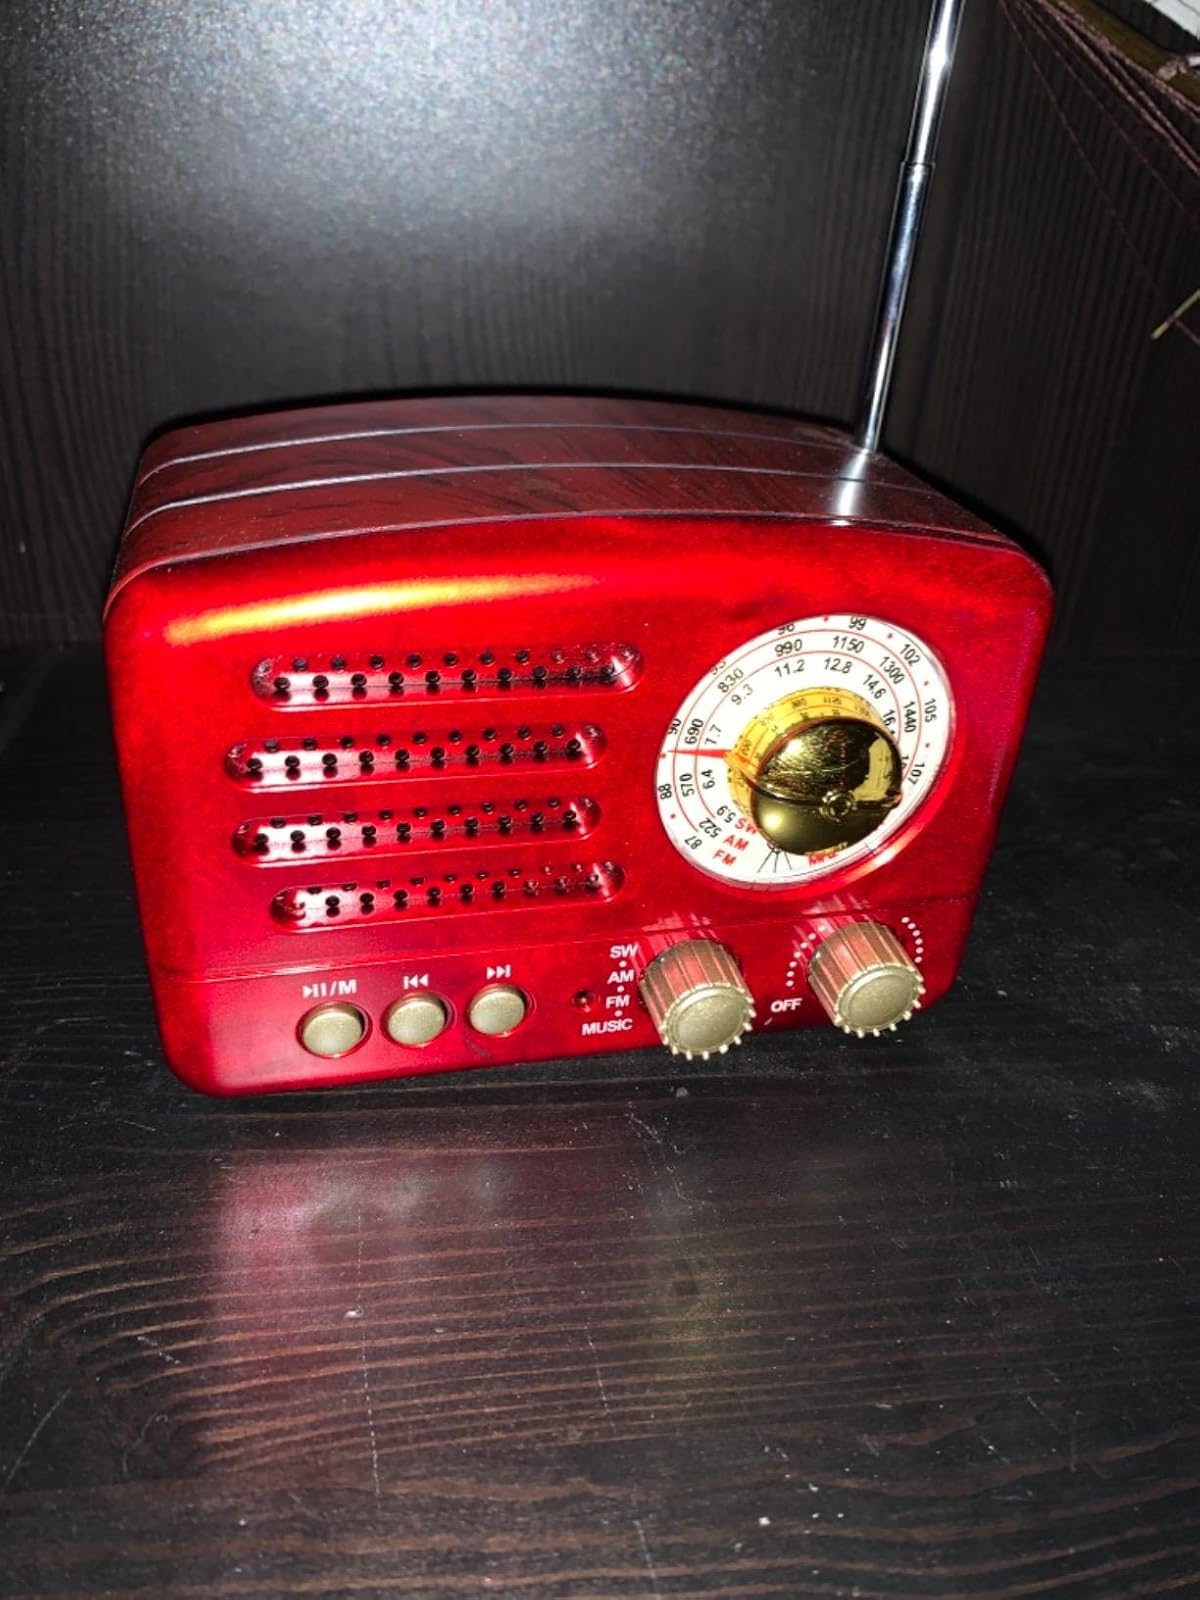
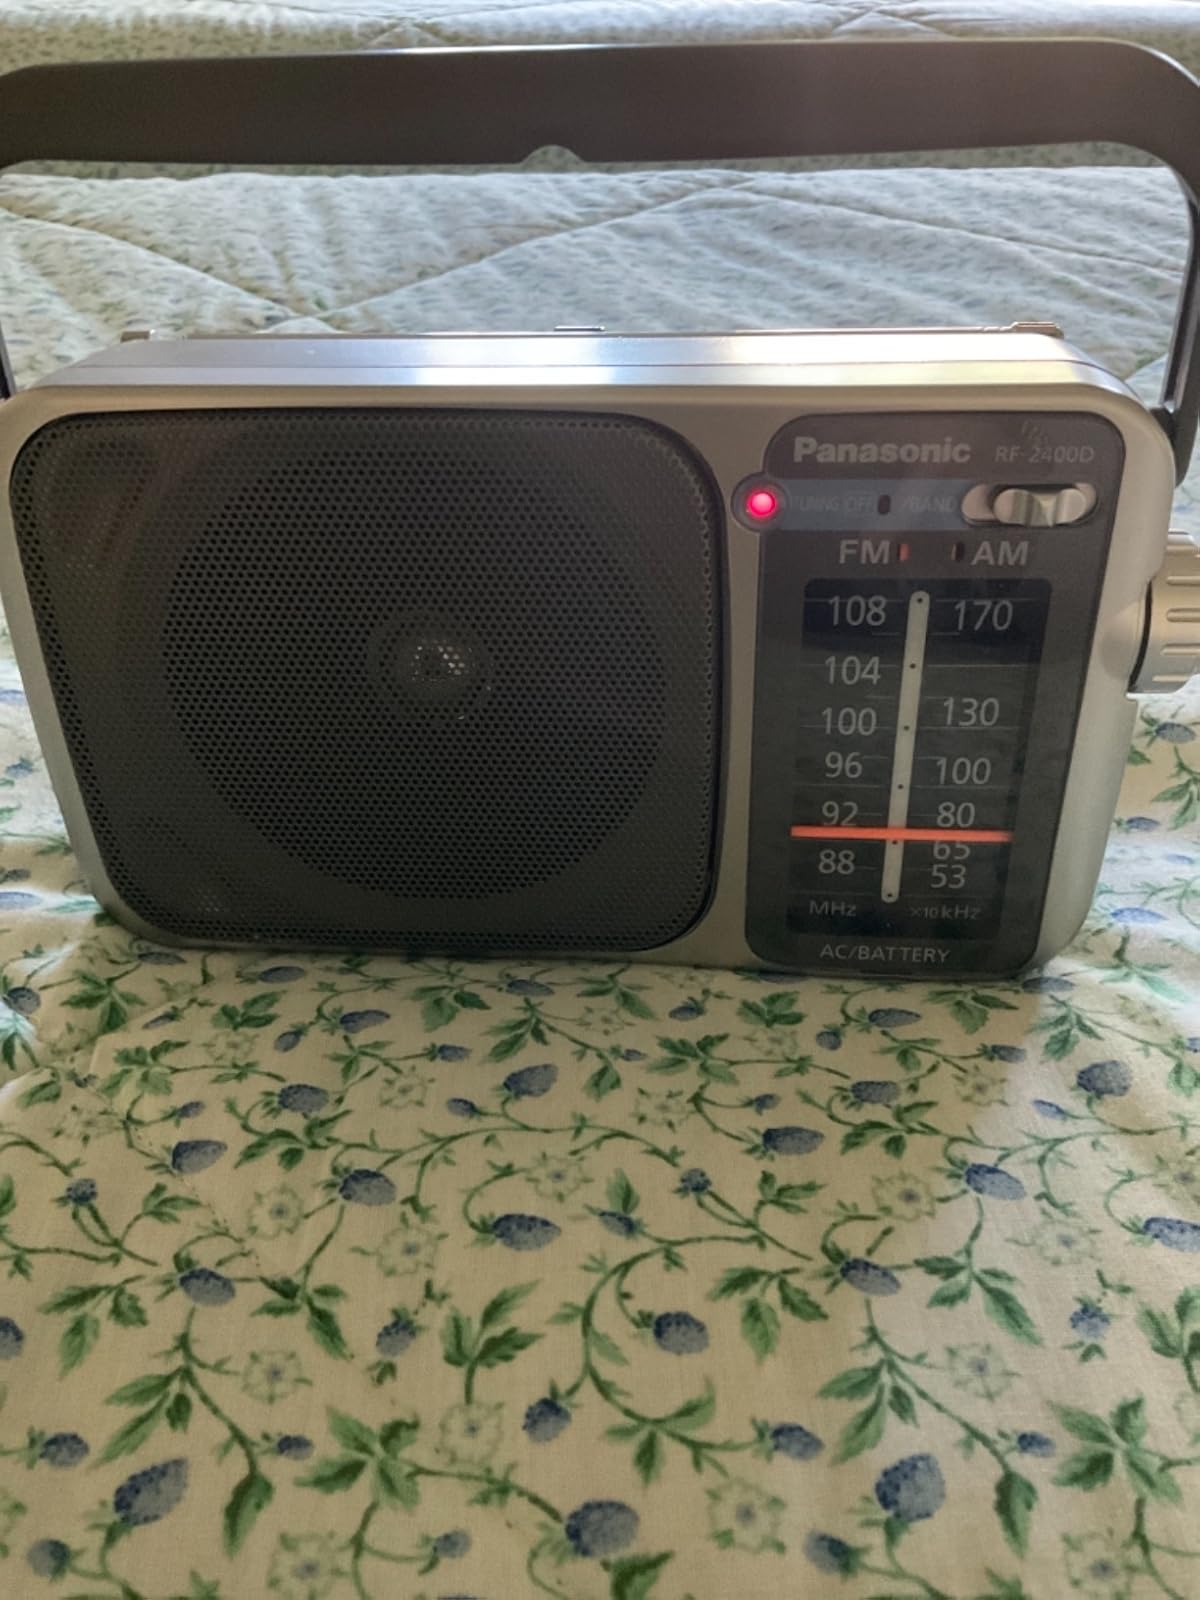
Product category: radio
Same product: no